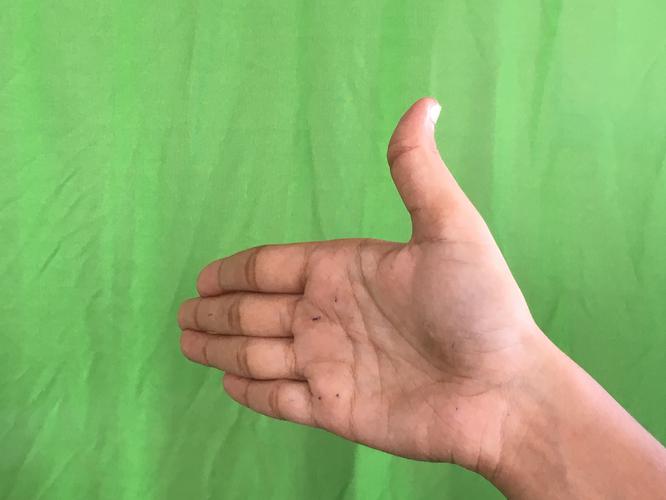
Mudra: Ardhachandran
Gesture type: single_hand